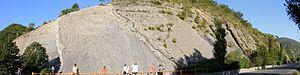
Dalle aux Ammonites de la réserve géologique de Digne-les-Bains (Alpes de Haute Provence, France) Panorama assemblé à partir de 6 photos (prises de vue du 6 septembre 2008)
La Dalle à ammonites de Digne-les-Bains est un site naturel remarquable constitué d'une strate rocheuse contenant un très grand nombre d'ammonites fossilisées. Ce site est situé à environ 1,5 km au nord de la ville de Digne sur la route de Barles.